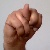
The image shows a hand gesture representing the letter 'N' in Indian Sign Language.